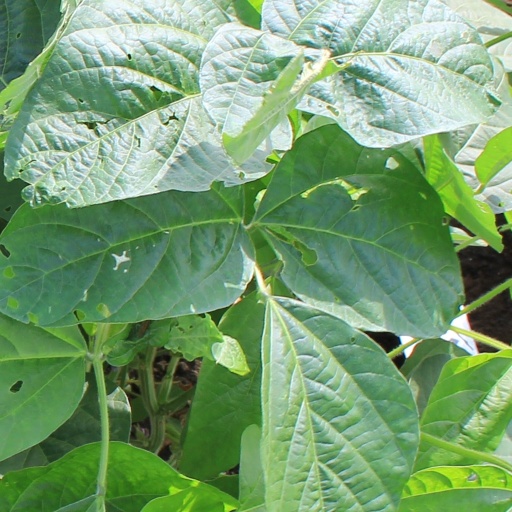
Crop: soybean